Frans Snyders

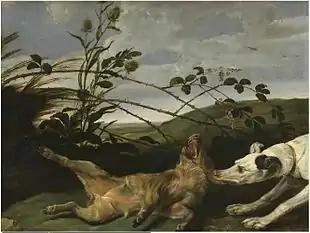
"A greyhound catching a young wild boar"

In the period 1636–1638, he was one of the Antwerp artists who assisted Rubens in a large commission for decorations for the hunting pavilion Torre de la Parada of Philip IV of Spain. The two artists also worked together on decorations for the Royal Alcazar of Madrid and the royal Buen Retiro Palace in Madrid. Snyders painted about 60 hunting paintings and animal pieces after designs by Rubens. In 1639 Rubens and Snyders received a follow-up commission for an additional 18 paintings for the hunting pavilion.